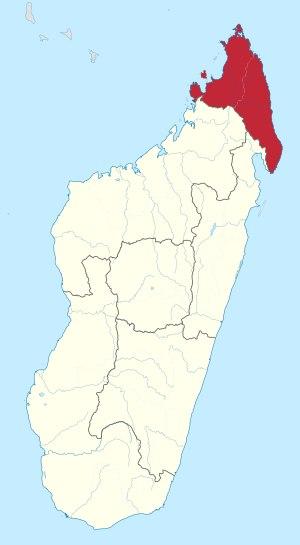
Bonamia boivinii est une espèce de plantes de la famille des Convolvulaceae, endémique de Madagascar, classée espèce vulnérable par l’Union internationale pour la conservation de la nature.